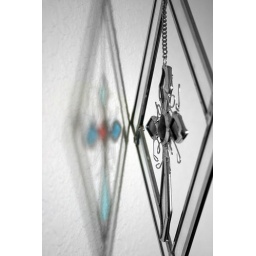
I made all black and white and left the reflection on the wall in color...I like this pic alot.